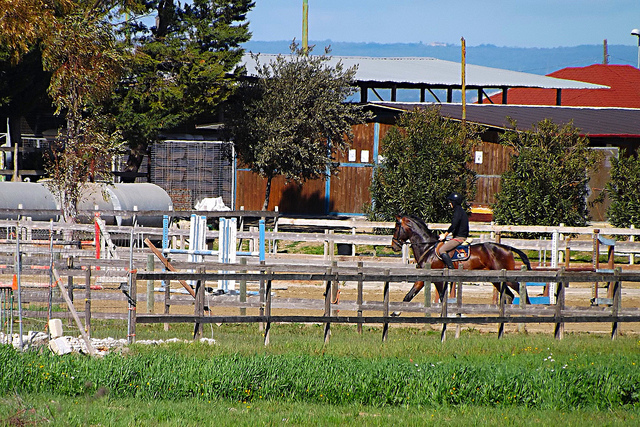
user: Given an image and a question. Answer the question in a short answer. Question: What are animals of this kind most often used for? Short Answer:
assistant: ride